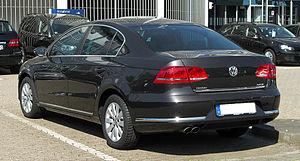
La Volkswagen Passat est une automobile familiale routière à cinq places du constructeur allemand Volkswagen. Son nom vient de l'allemand « Passat », qui signifie « alizée ».